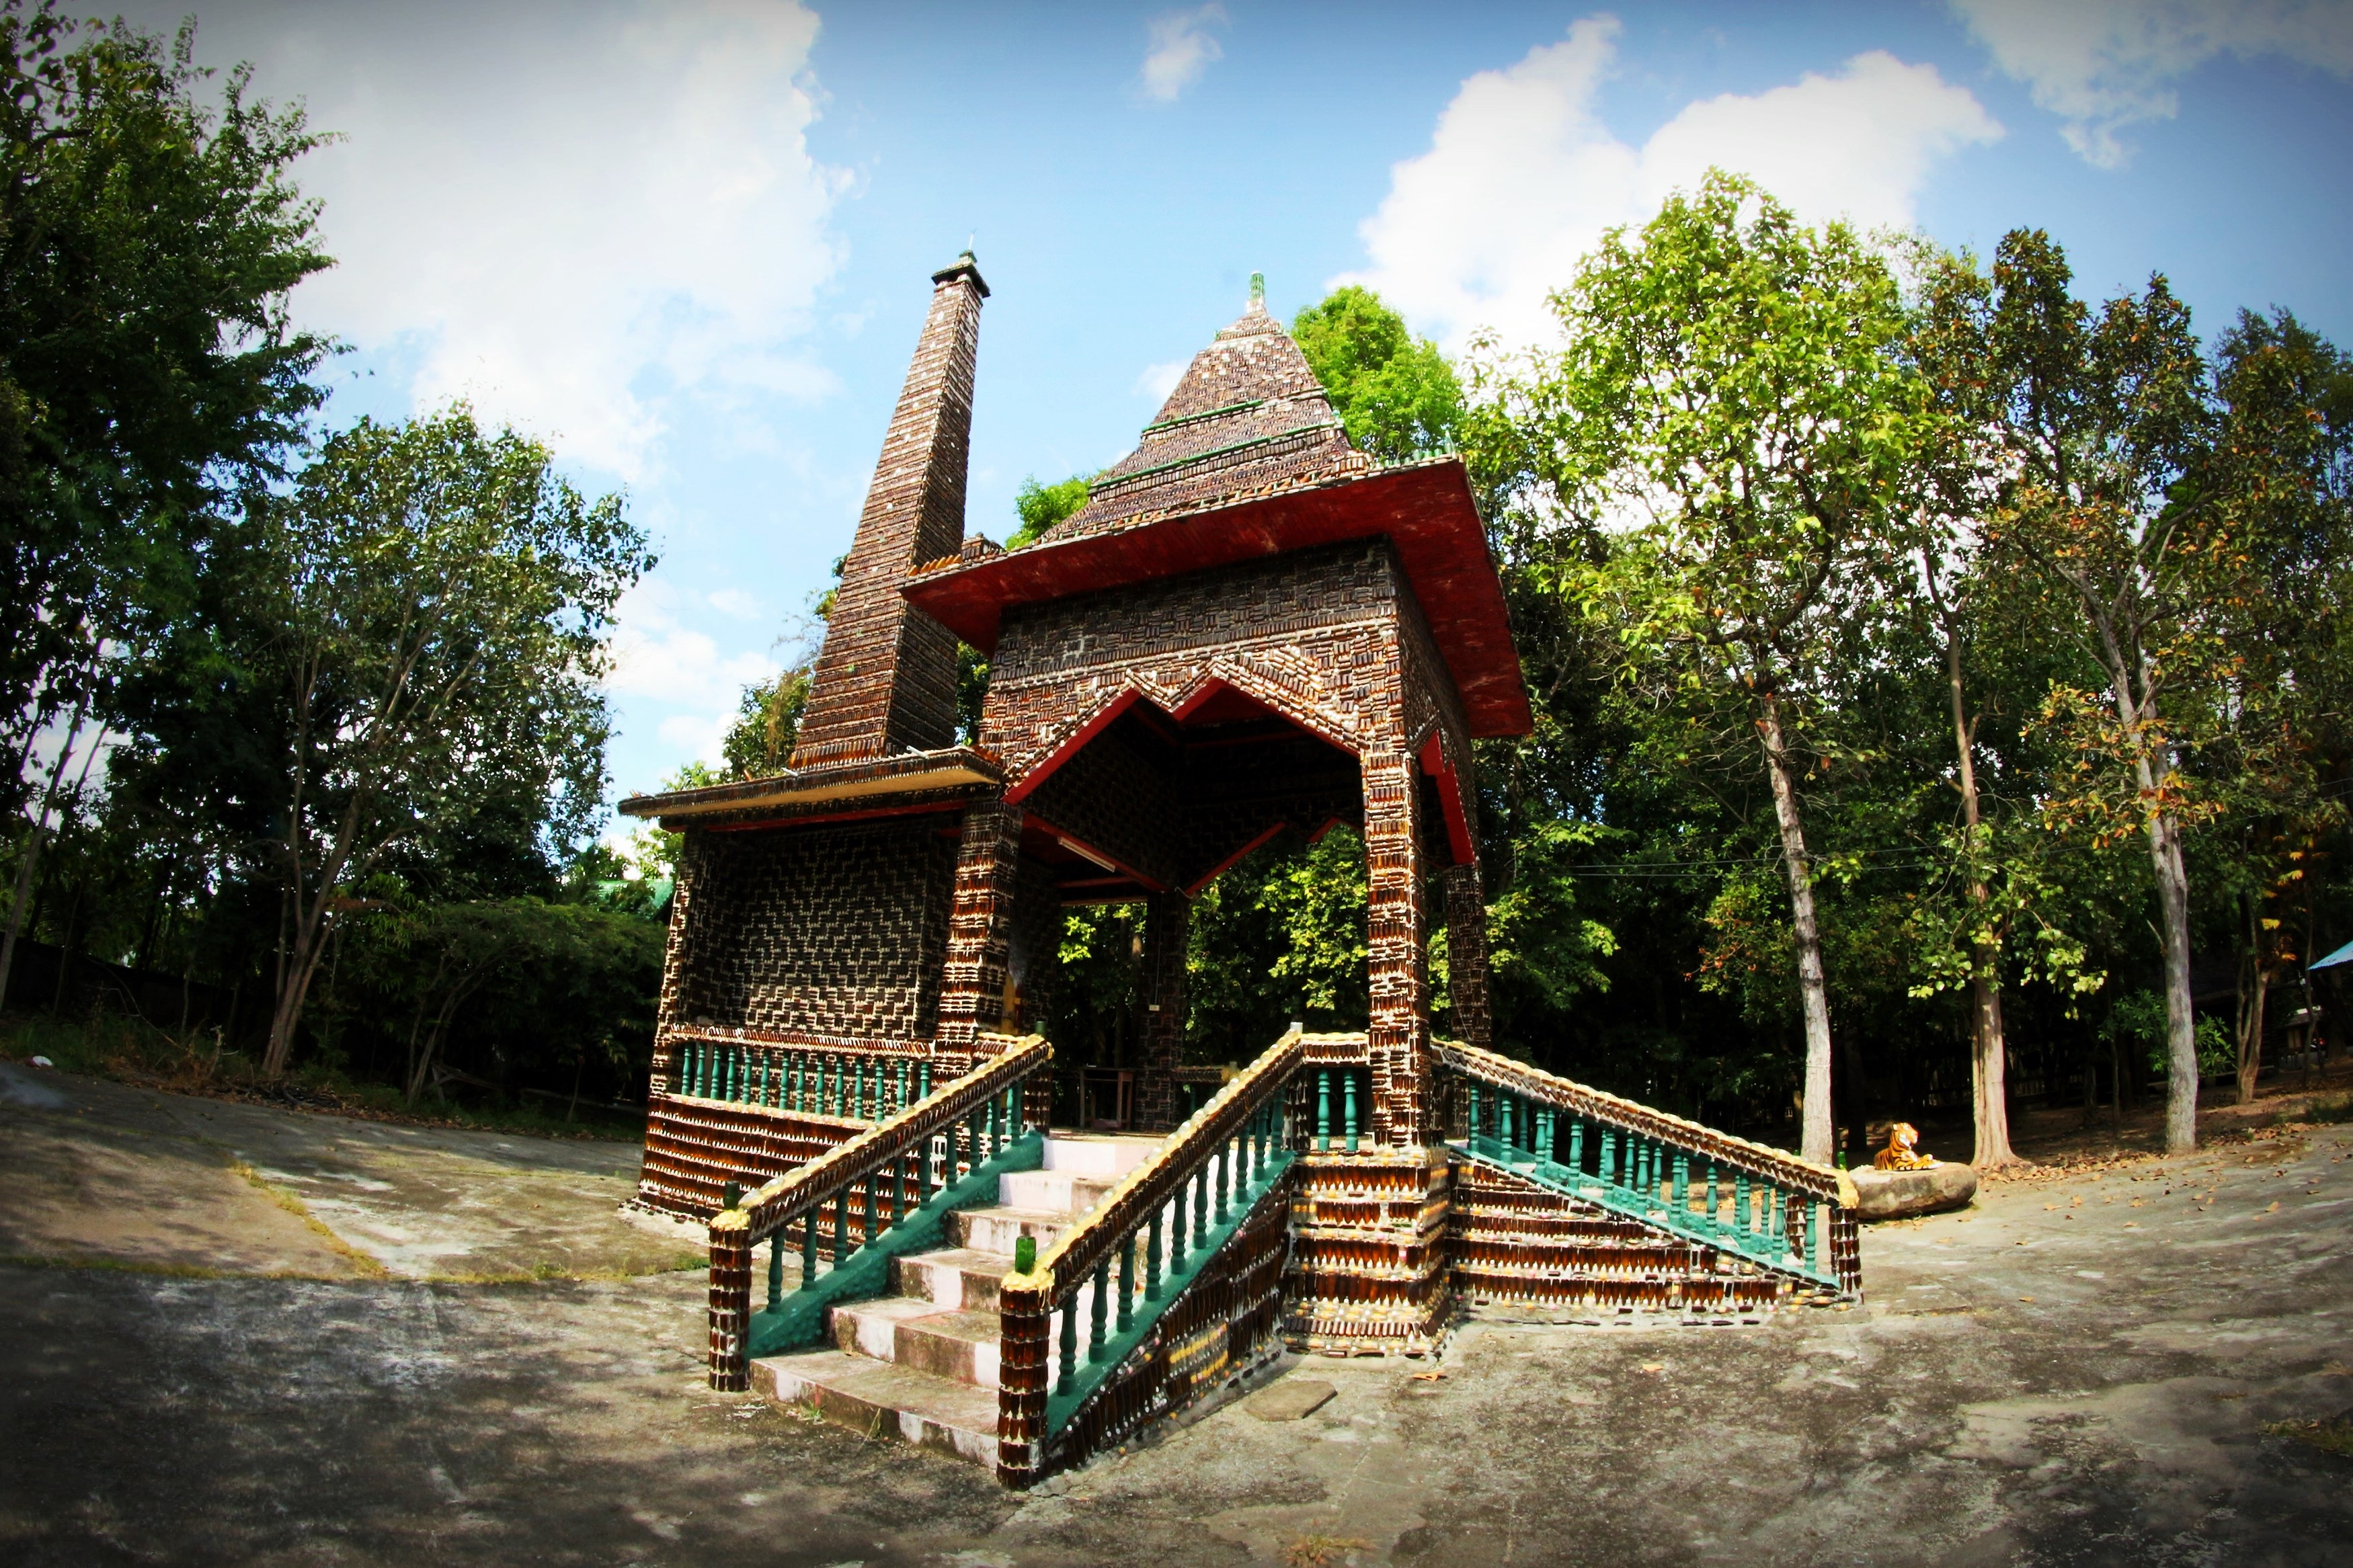
creative, architecture, vintage, house, texture, glass, building, old, wall, travel, village, decoration, pattern, line, green, color, brown, buddhist, buddhism, asia, bottle, craft, stack, tourism, concrete, place of worship, thailand, art, background, temple, resort, faith, decorative, shrine, beautiful, thai, wat, bottom, rural area, belief, lan, shinto shrine